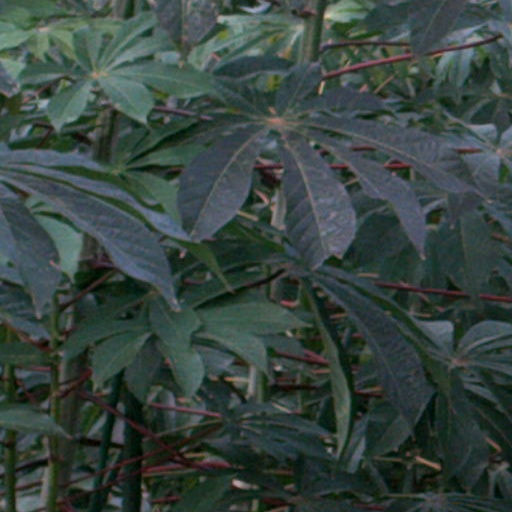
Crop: cassava